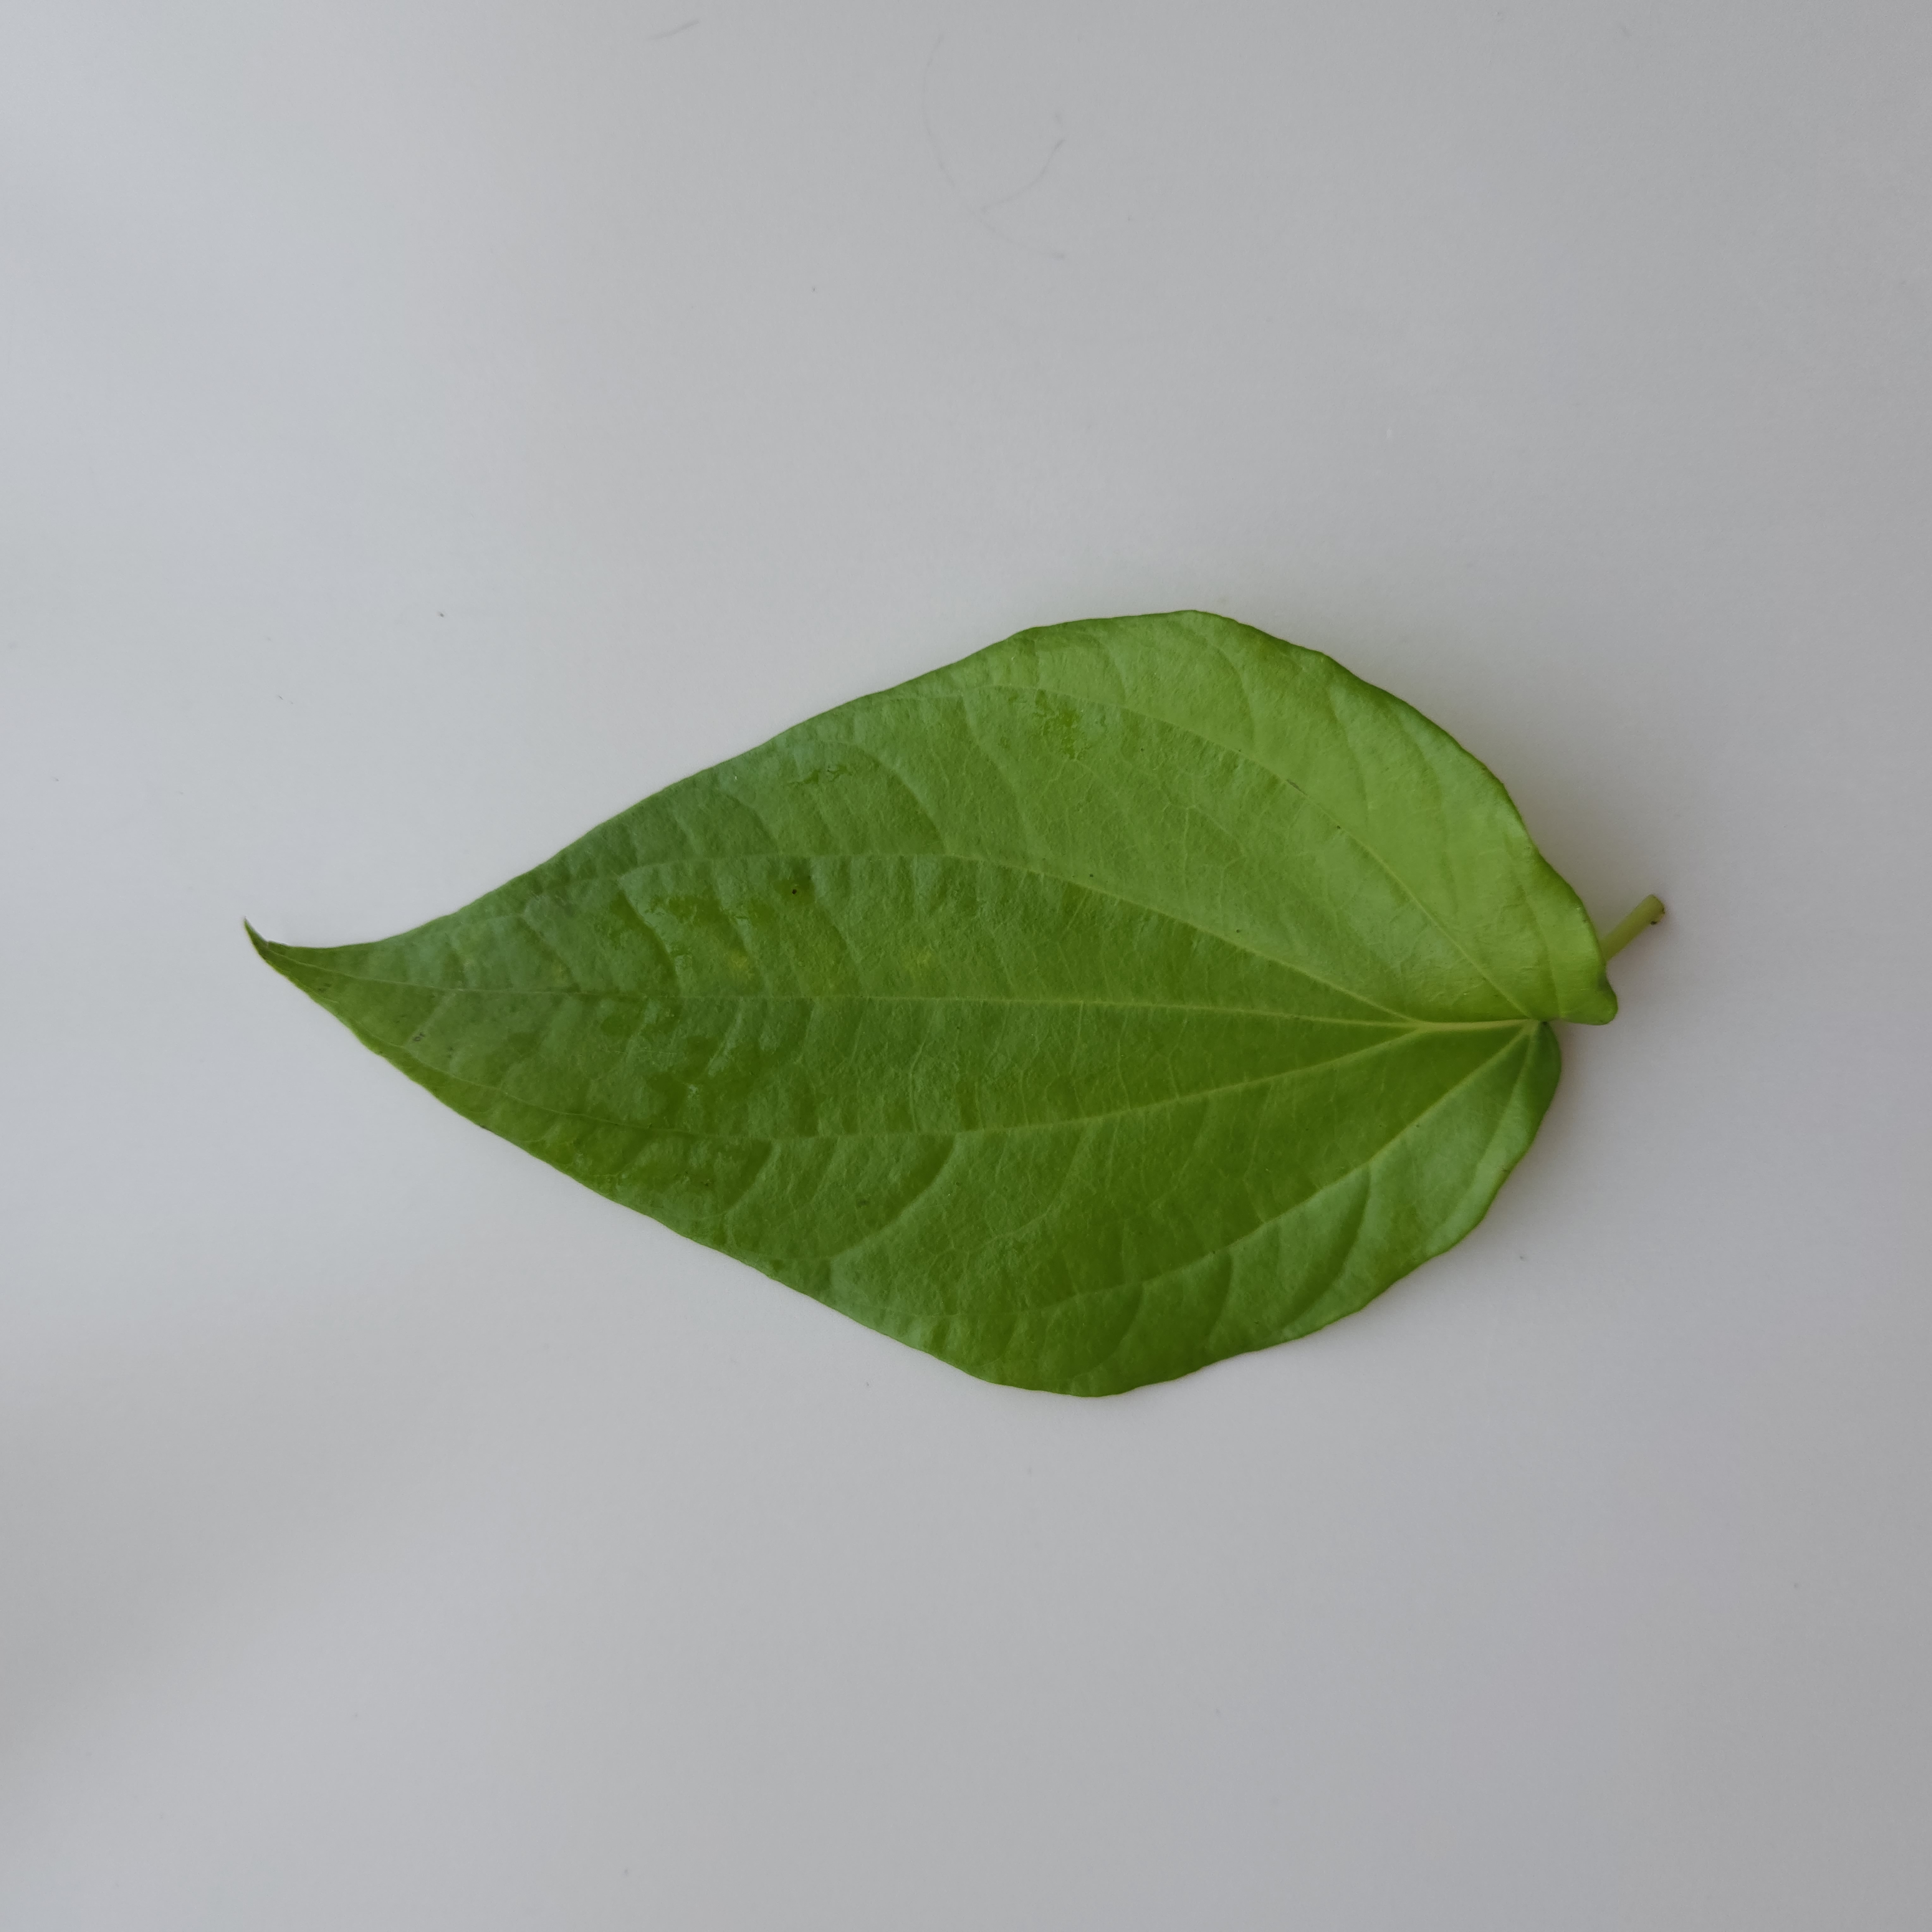
Label: Healthy